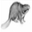
Label: beaver